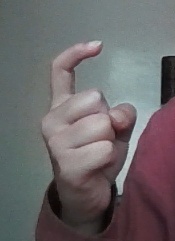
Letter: ra